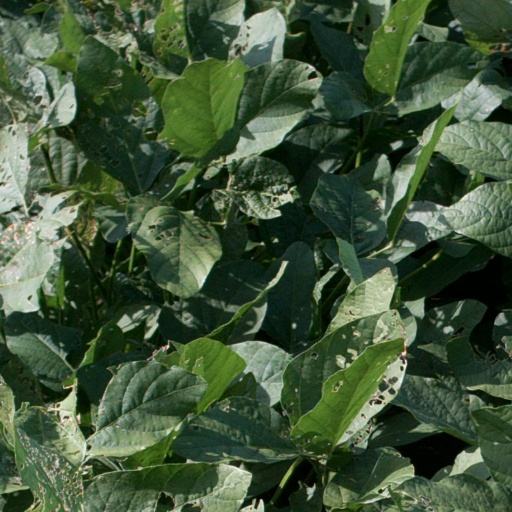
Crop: soybean